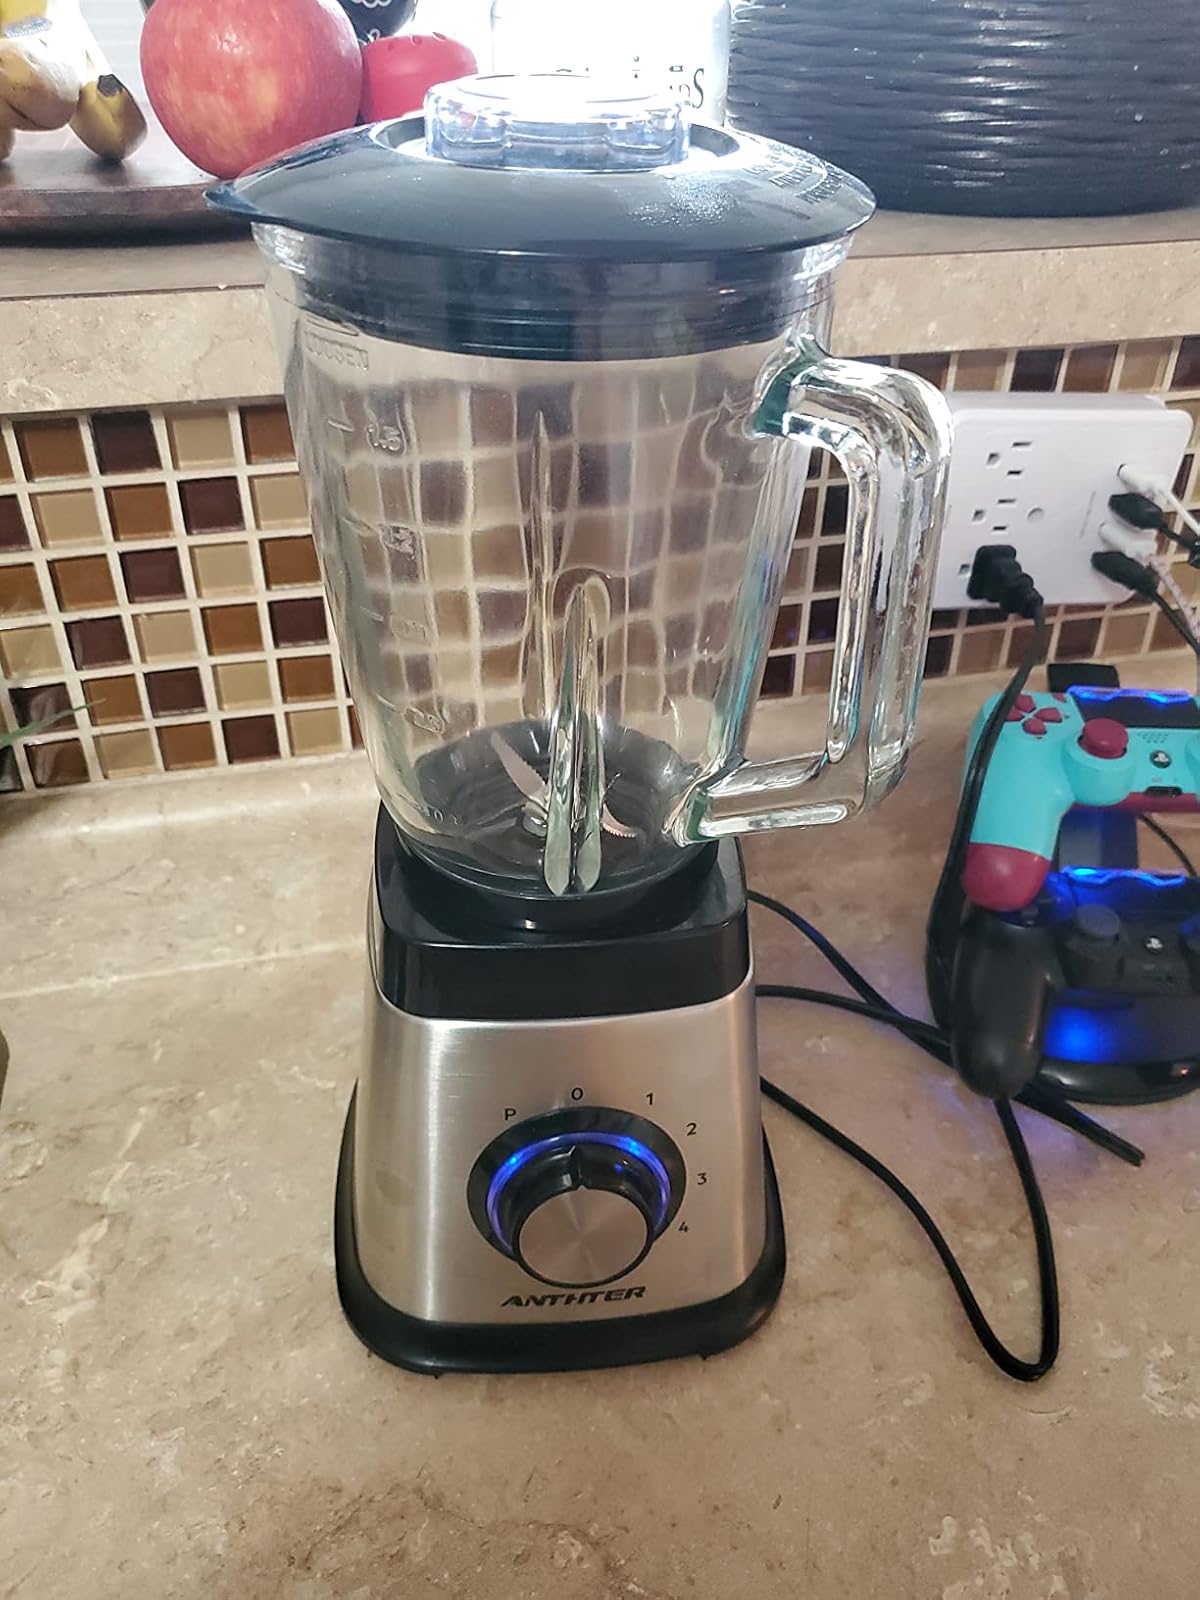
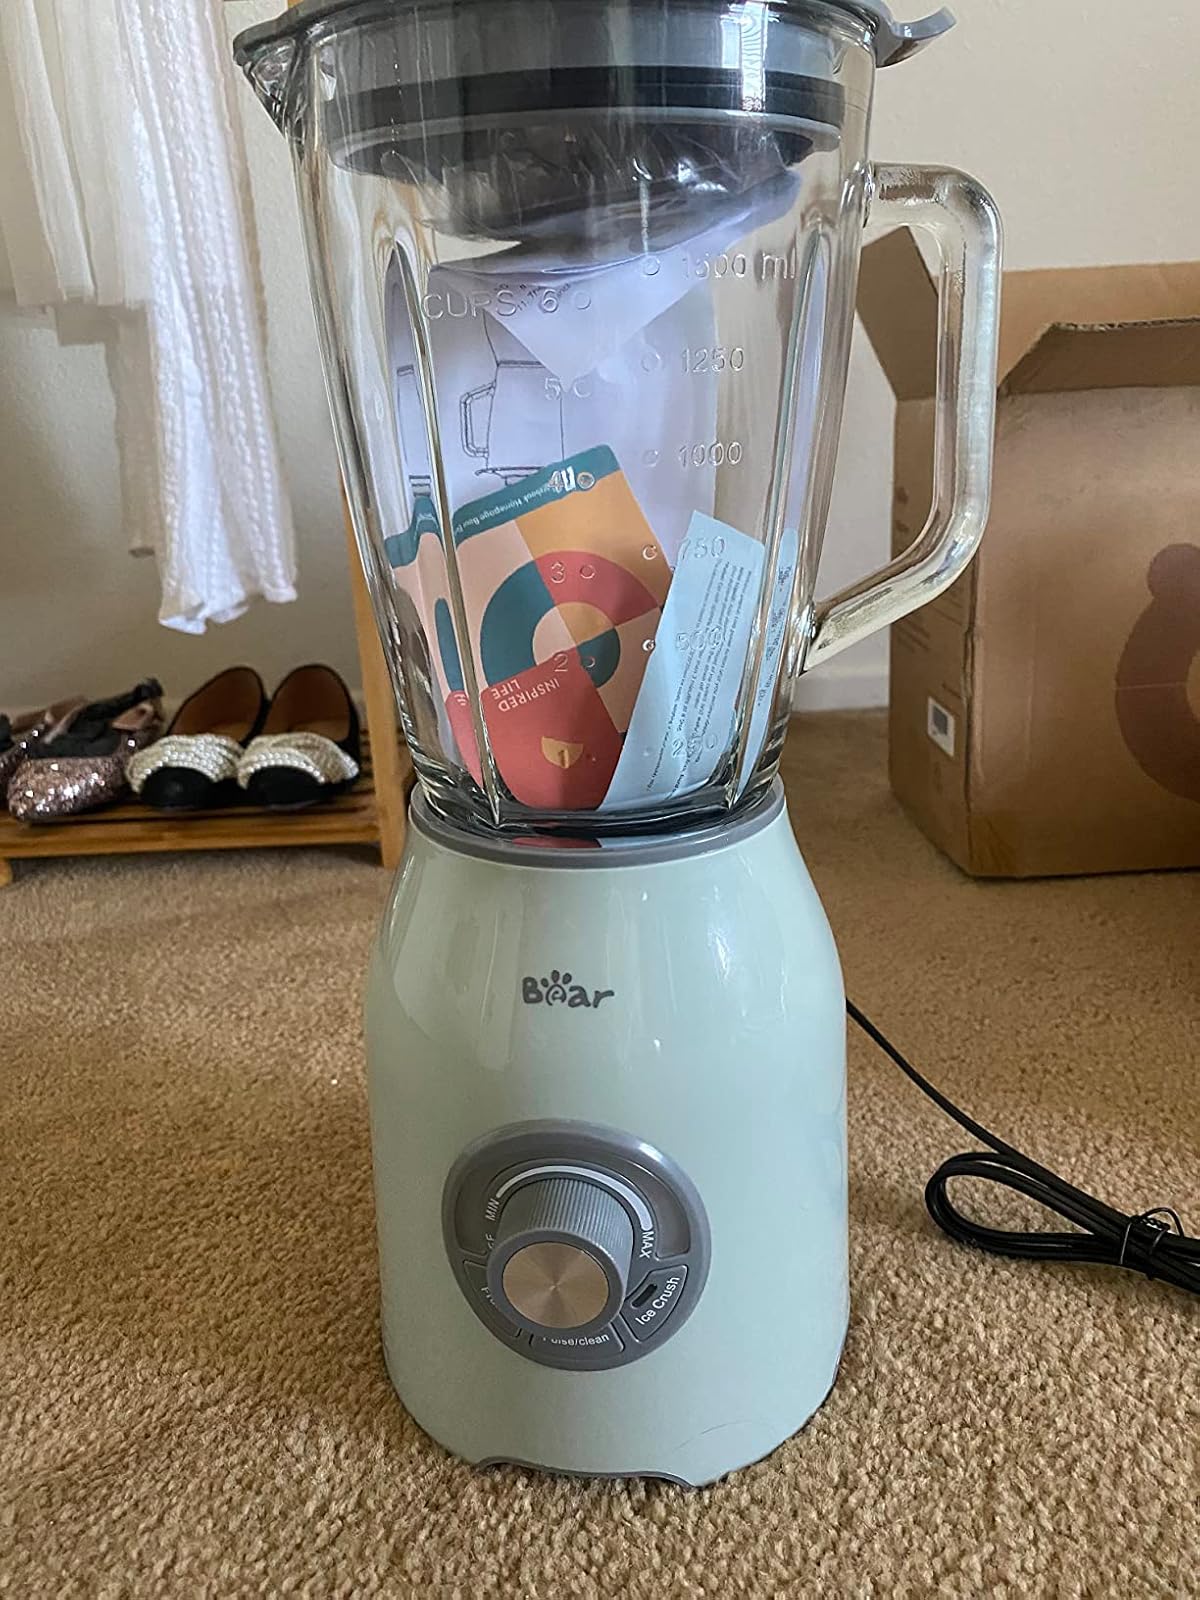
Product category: items_blender
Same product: no